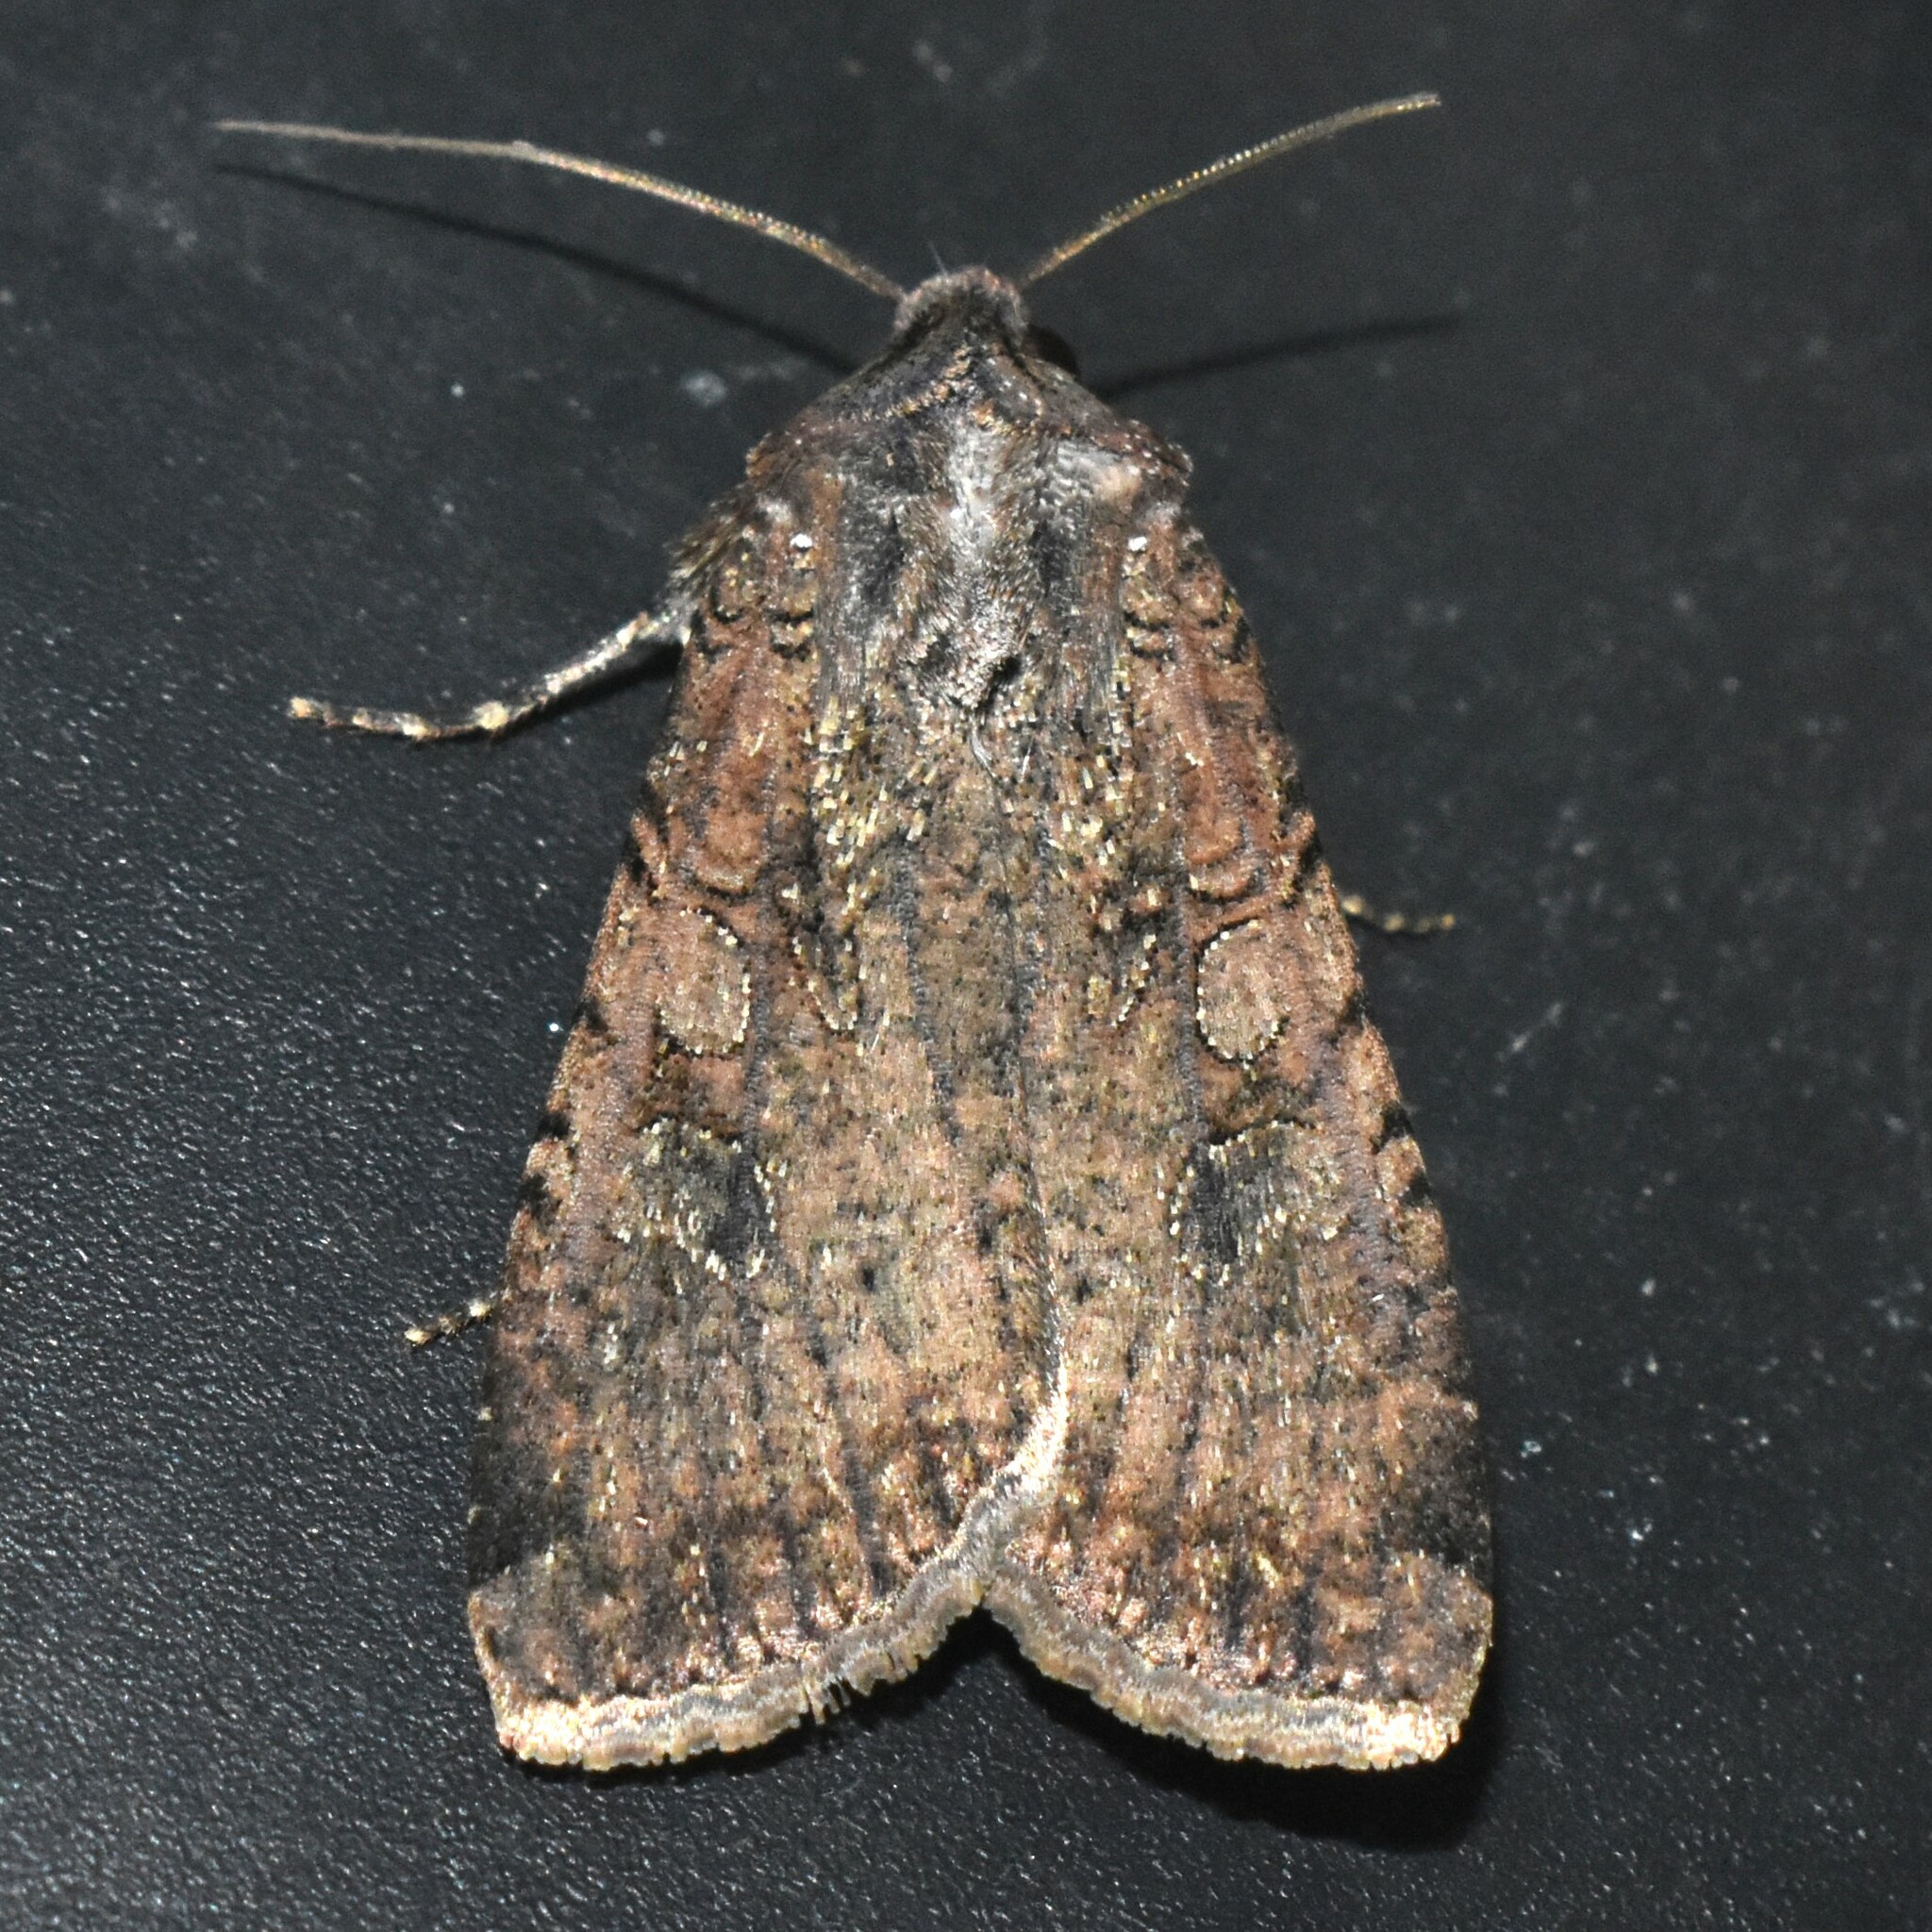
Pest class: cutworms